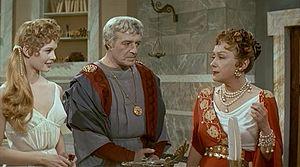
Les Week-ends de Néron est un franco-italien réalisé par Steno et sorti en 1956.
Brigitte Bardot, née le 28 septembre 1934 à Paris, est une actrice de cinéma, mannequin, chanteuse et militante de la cause animale française.
Le sadisme et le masochisme sont deux thèmes présents dans le septième art. Plutôt que de parler de sadomasochisme ou BDSM au cinéma, cet article sépare le sadisme du masochisme, ce qui permet de traiter l'ensemble des films, qu'ils abordent la seule thématique du sadisme, ou bien celle du masochisme, et sans qu'il soit forcément et uniquement question de jeux sexuels contractuels.